Vitruvius

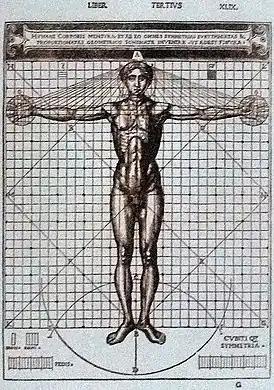
"Vitruvian Man", illustration in the edition of by Vitruvius; illustrated edition by Cesare Cesariano (1521)

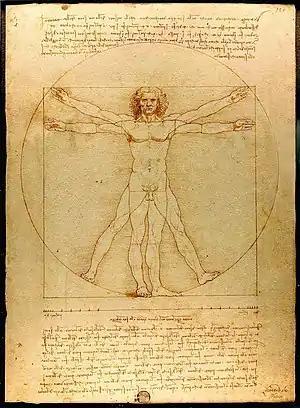
"Vitruvian Man" by Leonardo da Vinci, an illustration of the human body inscribed in the circle and the square derived from a passage about geometry and human proportions in Vitruvius' writings

It was upon these writings that Renaissance engineers, architects and artists like Mariano di Jacopo Taccola, Pellegrino Prisciani and Francesco di Giorgio Martini and finally Leonardo da Vinci based the illustration of the "Vitruvian Man".